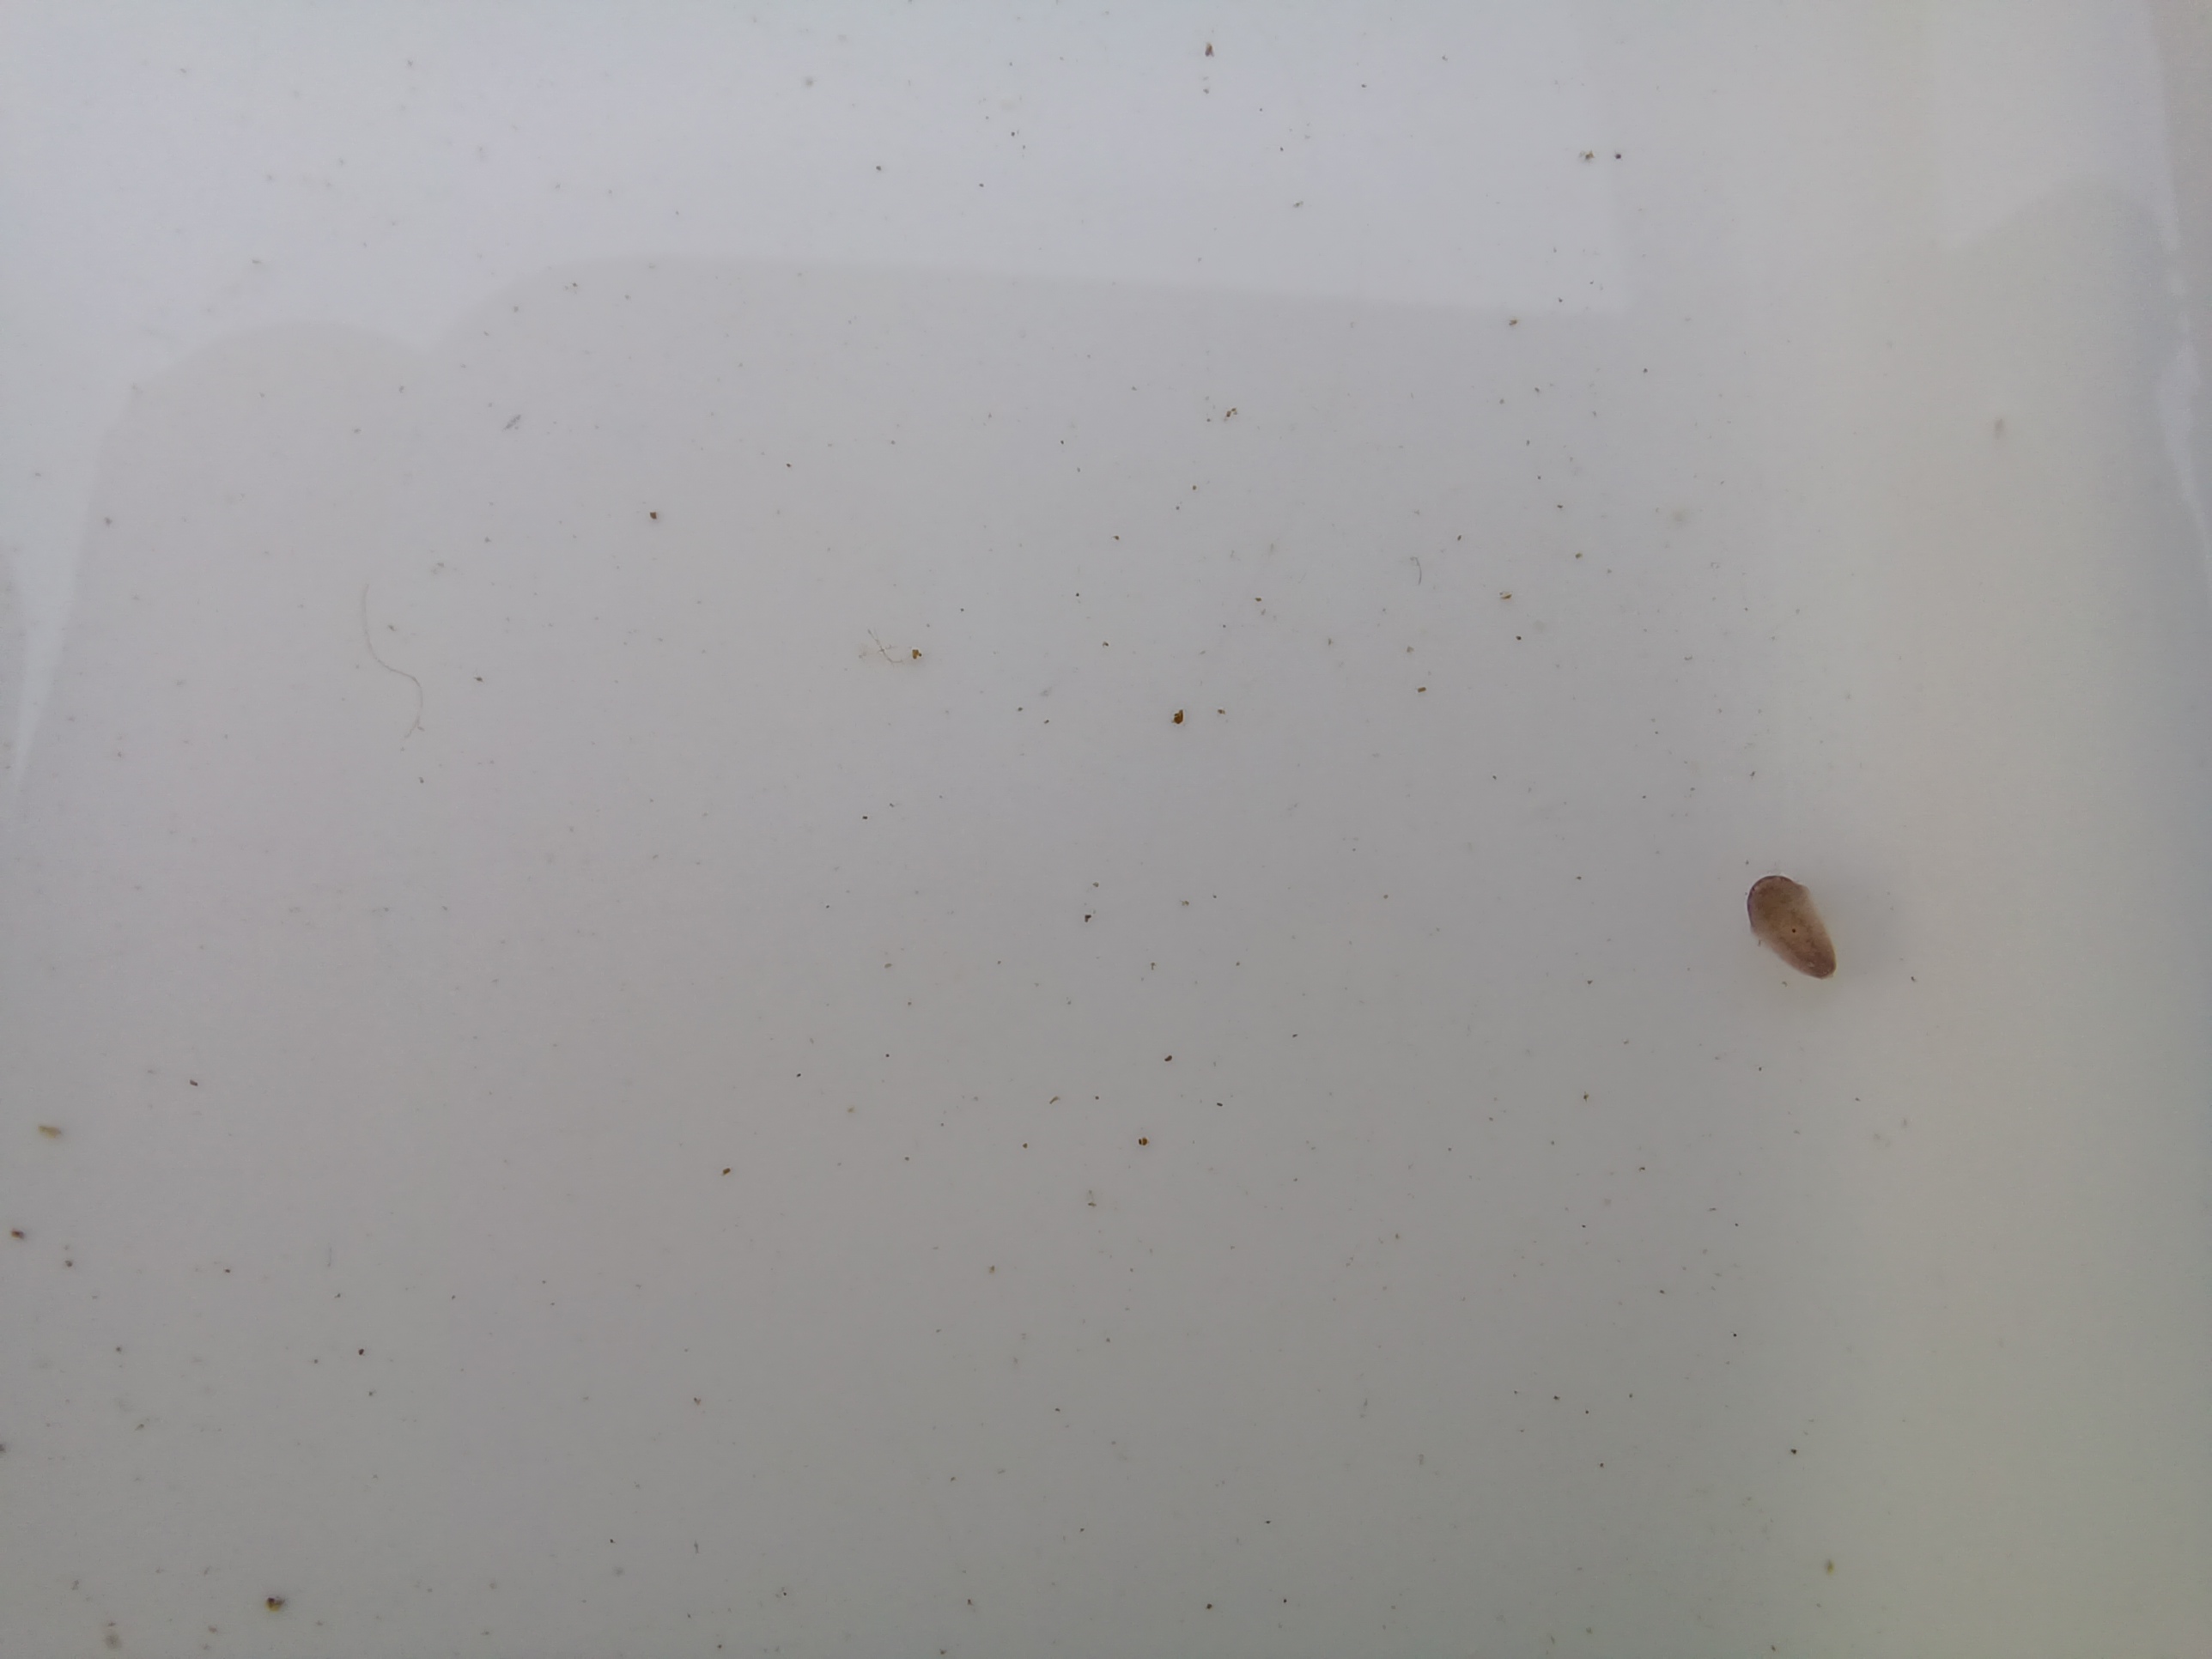
Macroinvertebrate group: leeches